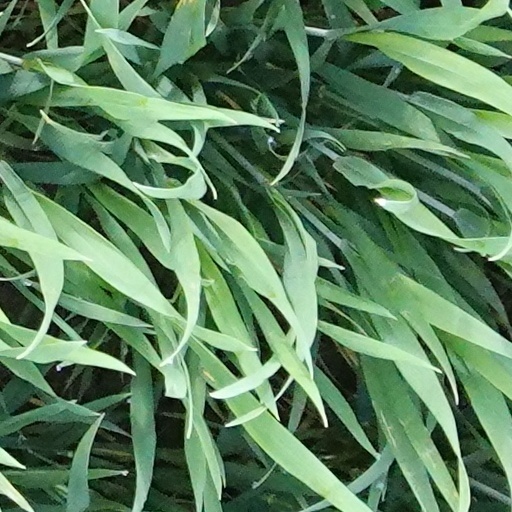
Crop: wheat